Curitiba

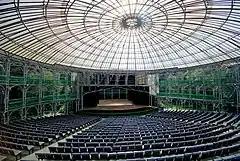
Wire Opera House

By the 1960s, Curitiba's population had reached 430,000. Some residents feared that the growth in population threatened to damage the character of the city. In 1964, Mayor Ivo Arzua solicited proposals for urban design. Architect Jaime Lerner, who later became mayor, led a team from the Universidade Federal do Paraná that suggested strict controls on urban sprawl, reduced traffic in the downtown area, preservation of Curitiba's Historic Sector and a convenient and affordable public transit system.